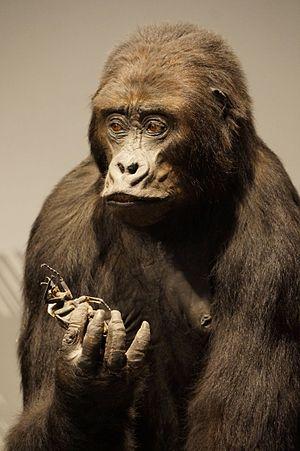
gorilla beringei graueri